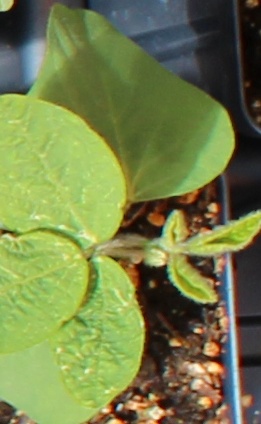
Label: Soybean